Andrew Gifford

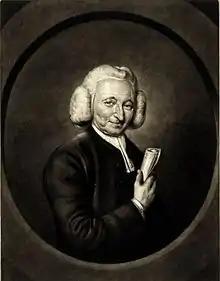
Andrew Gifford, 1774 engraving by Richard Houston after John Russell.

Gifford was the son of Emanuel Gifford, and grandson of Andrew Gifford, both Baptist ministers at Bristol. He was born on 17 August 1700, and was sent to the dissenting academy of Samuel Jones at Tewkesbury. He then studied for a time under Dr. John Ward.